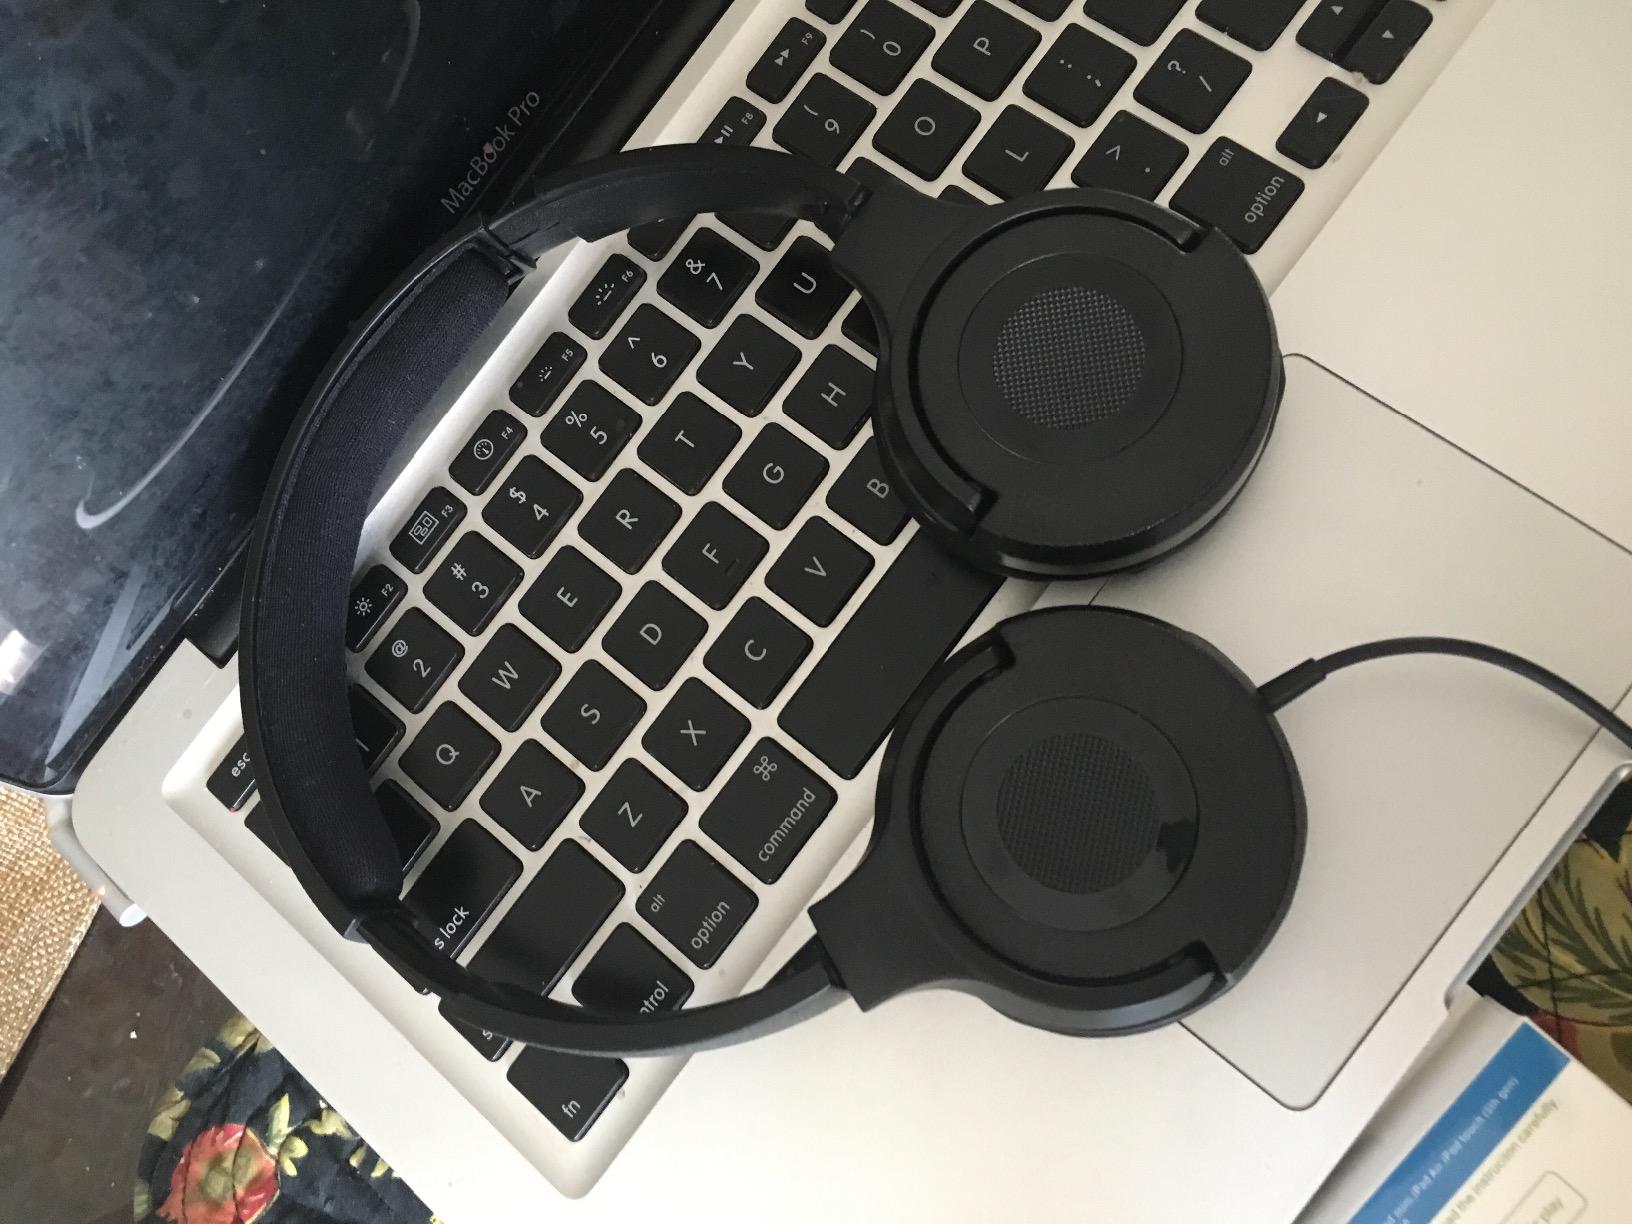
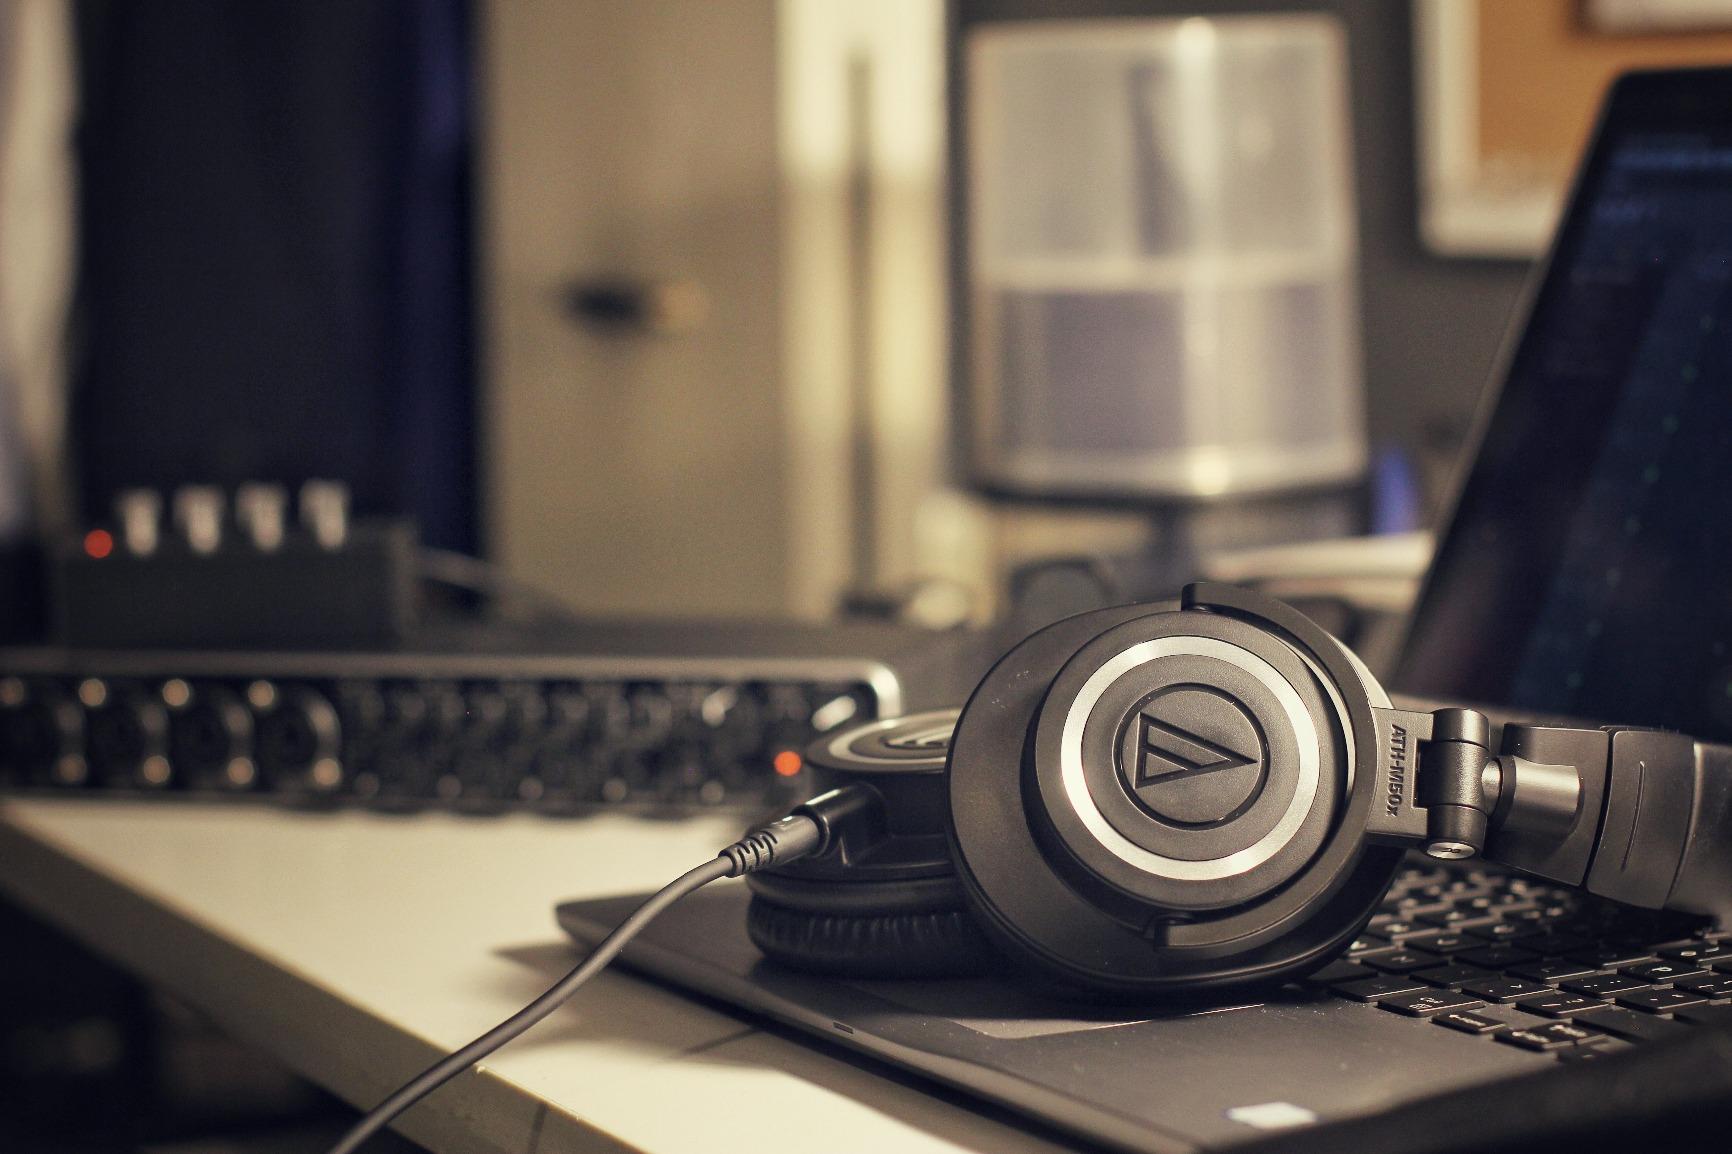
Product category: headphones
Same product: no